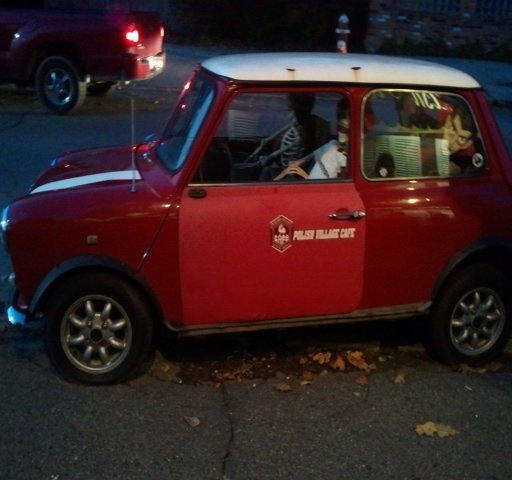
skeletons had parked their mini outside one of our favorite restaurants .